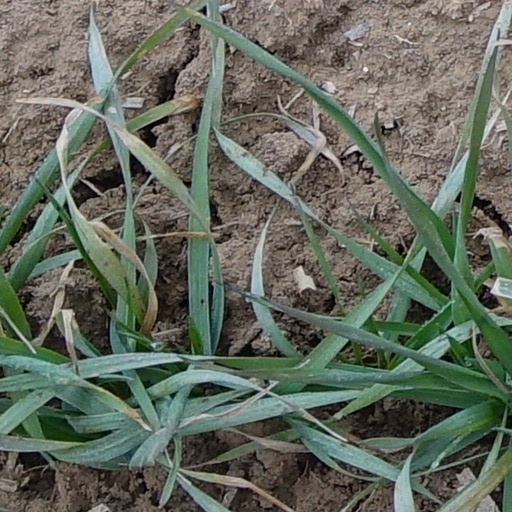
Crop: wheat